Peter Noyes

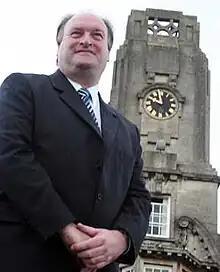
Peter Noyes

Peter Noyes is an academic who was the Vice-Chancellor of University of Wales, Newport in Newport, South Wales, UK, 2006-2012.